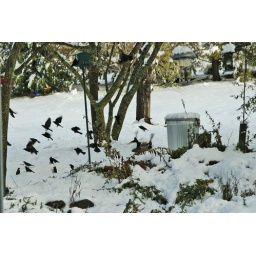
The birds were really happy to find the feeder full of seeds. The black birds against the white snow was quite striking.